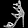
Label: Sandal